Dals-Långed Church

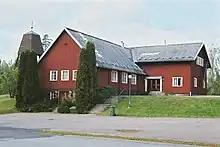
DalsLångedskyrka21500001452171.jpg

Dals-Långed Church belongs to the Steneby-Tisselskogs parish in the Diocese of Karlstad, Sweden. The church is in the locality of Dals Långed in the Bengtsfors Municipality.